Bosman ruling

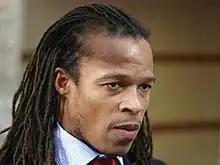
Edgar Davids was the first European high-profile player to benefit from the Bosman ruling, in 1996.

On 15 December 1995, the court ruled the system, as it was constituted, placed a restriction on the free movement of workers and was prohibited by Article 39(1) of the EC Treaty (now Article 45 (1) of the Treaty on the functioning of the European Union). Bosman and all other EU footballers were given the right to a free transfer at the expiration of their contracts, provided that they transfer from a club within one EU association to a club within another EU association.